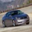
Label: automobile